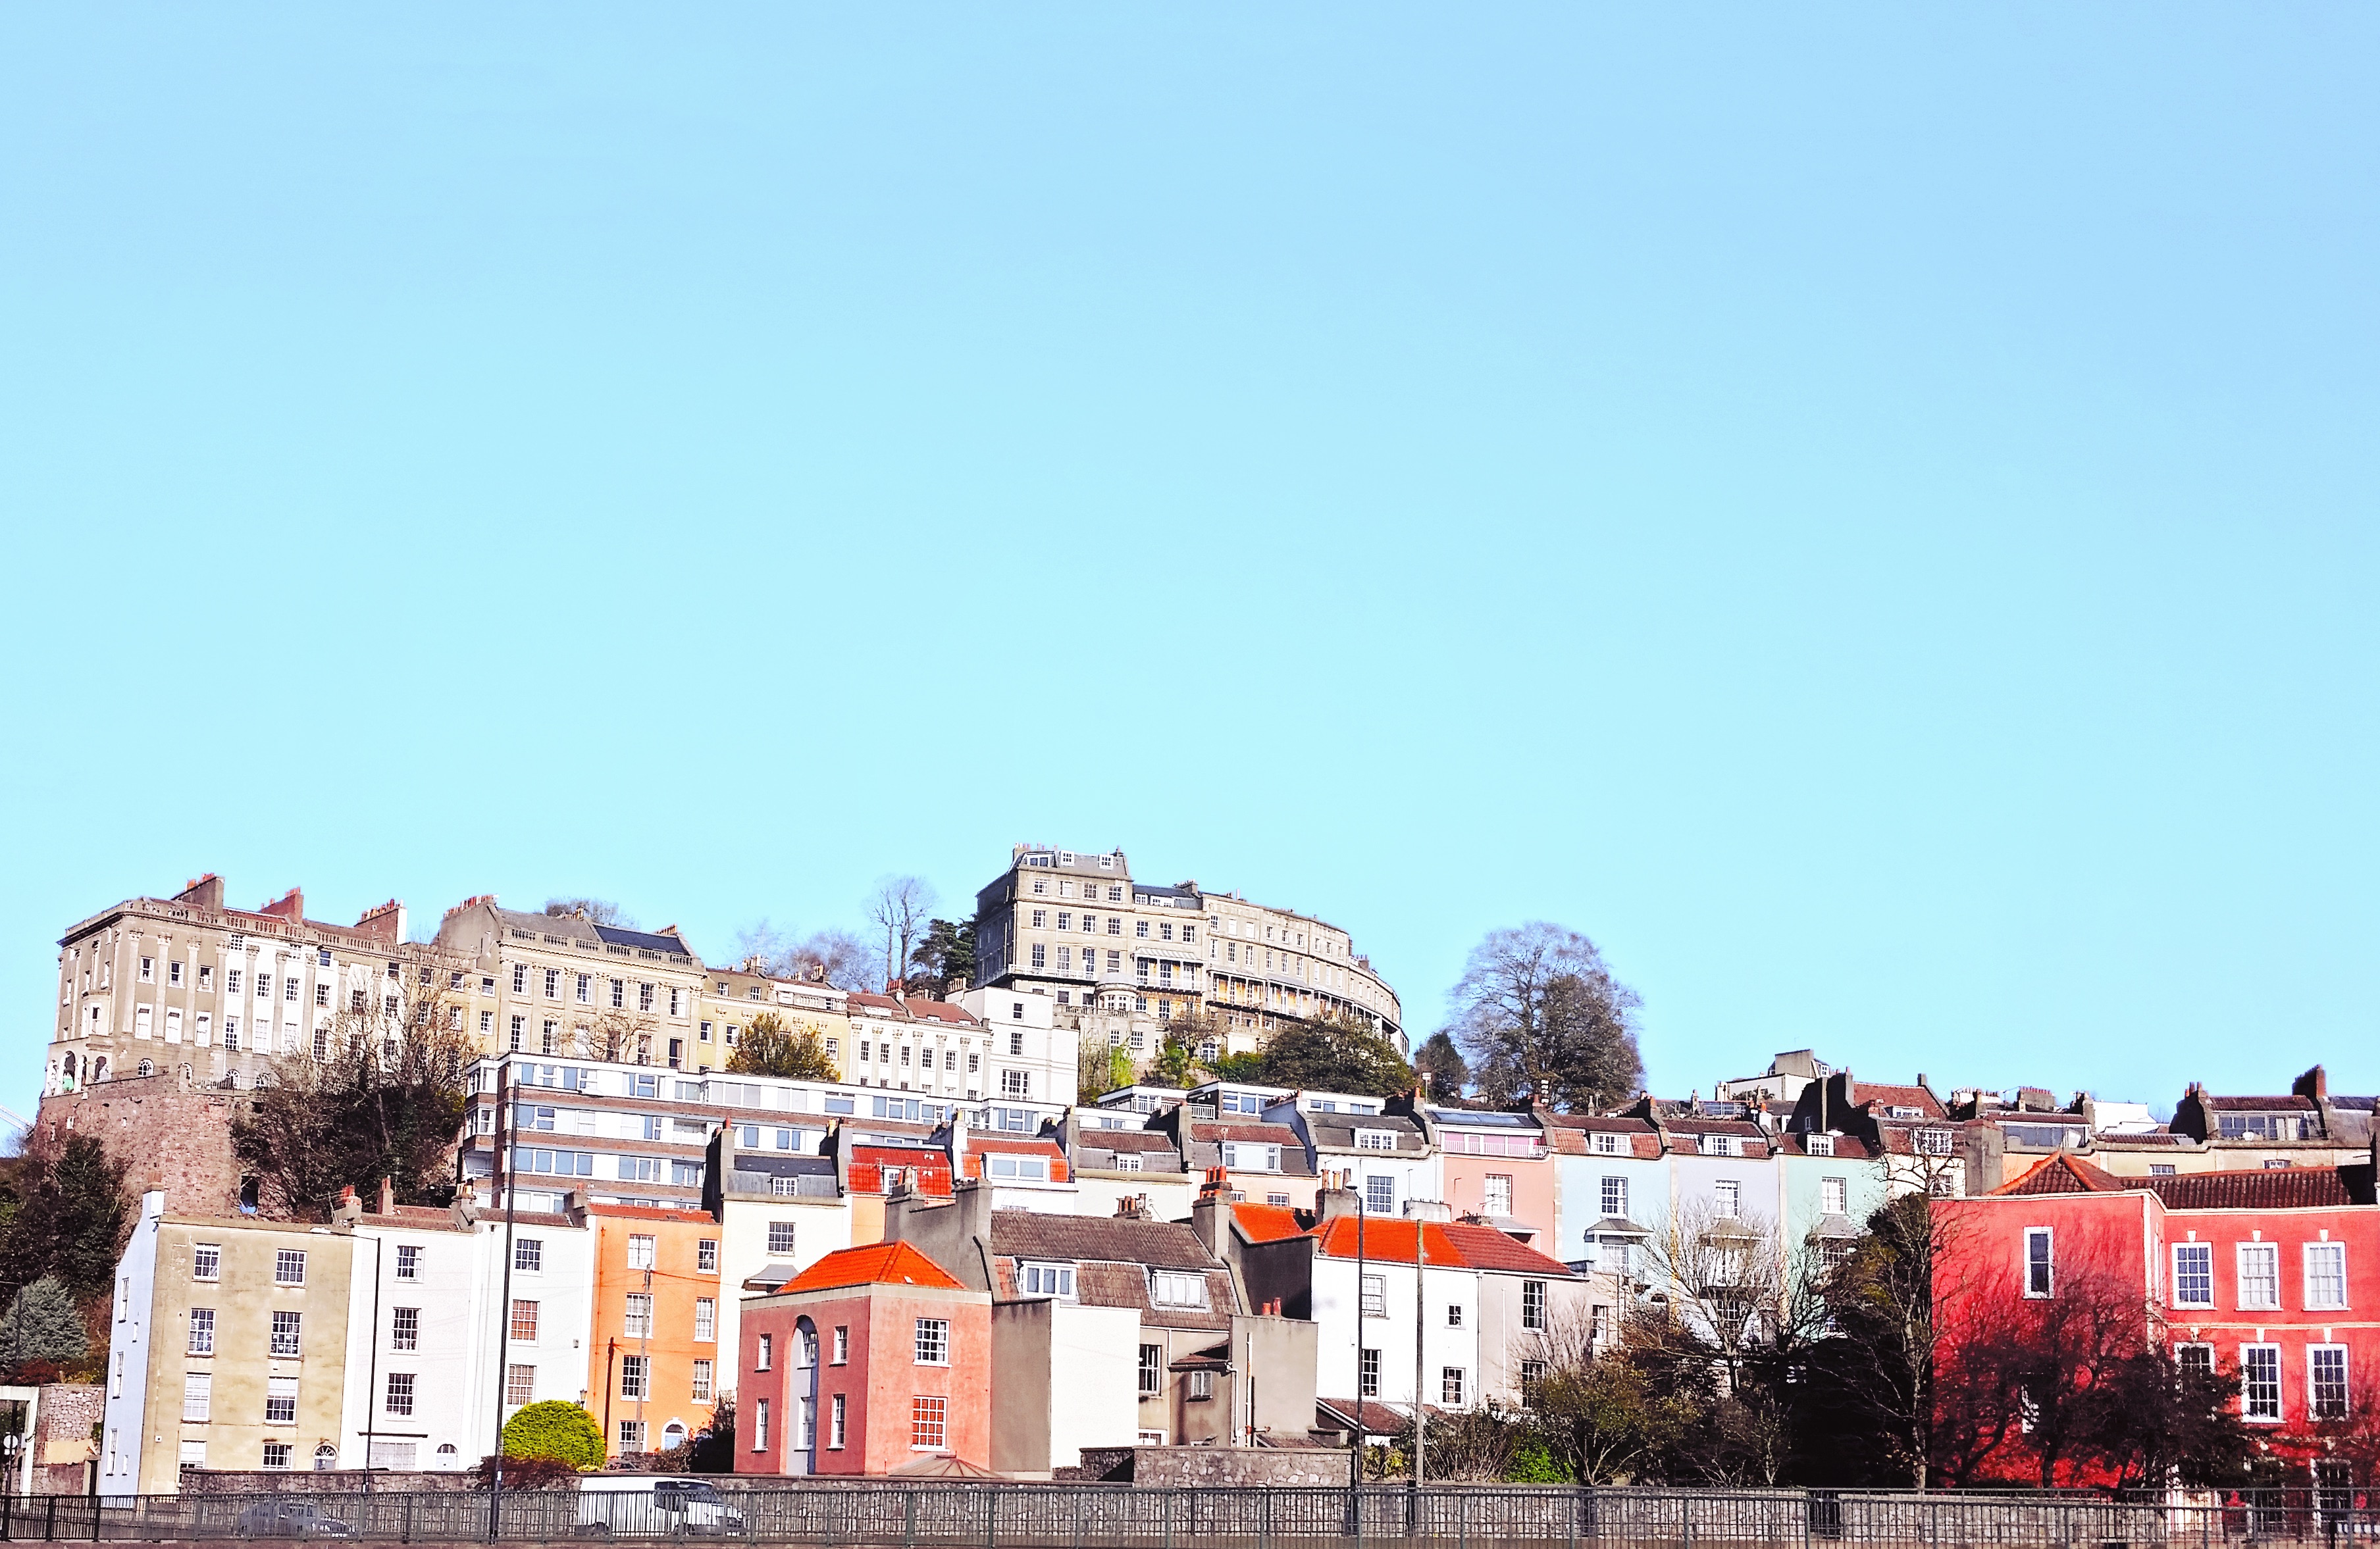
tree, sky, town, building, cityscape, panorama, tourism, bright, bristol, human settlement